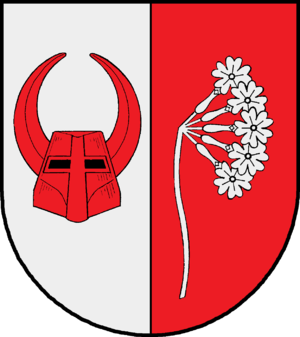
Rantzau (kommune)
Coat of arms of Rantzau (kommune)
Rantzau er en by og kommune i det nordlige Tyskland, beliggende i Amt Großer Plöner See under Kreis Plön. Kreis Plön ligger i den østlige/centrale del af delstaten Slesvig-Holsten.